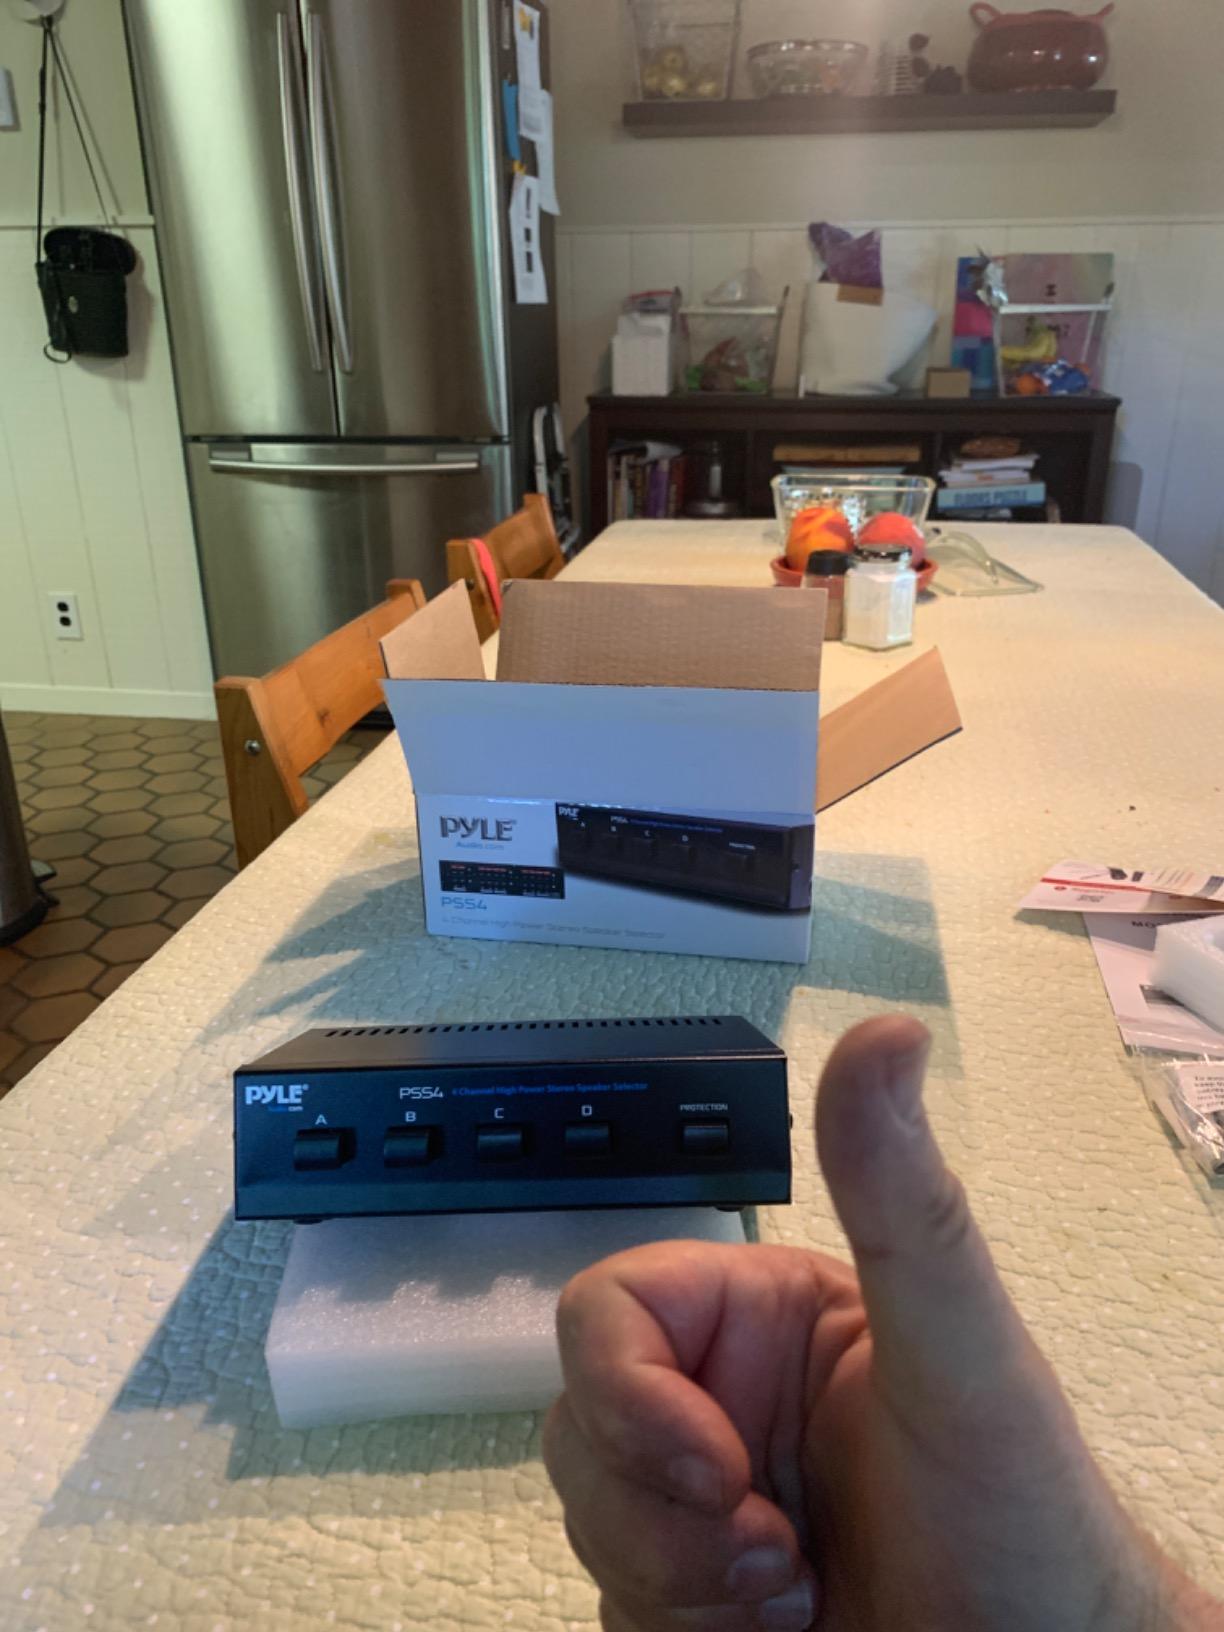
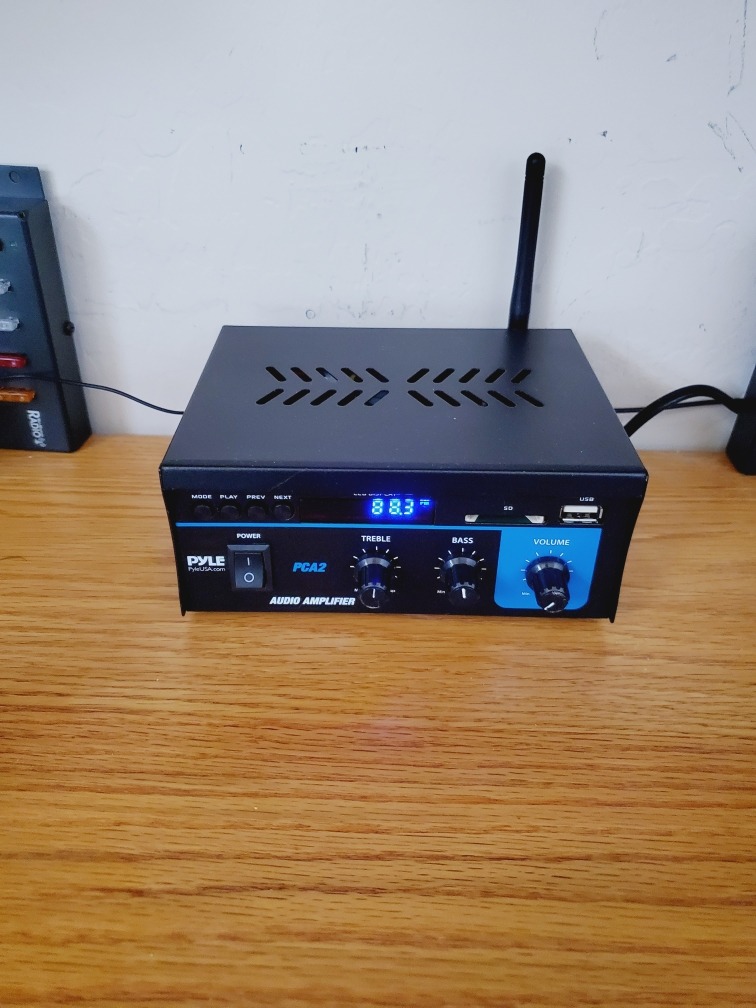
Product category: speaker
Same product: no